Question: Please indicate a possible affordance area of hit_baseball_bat that can be used for hitting
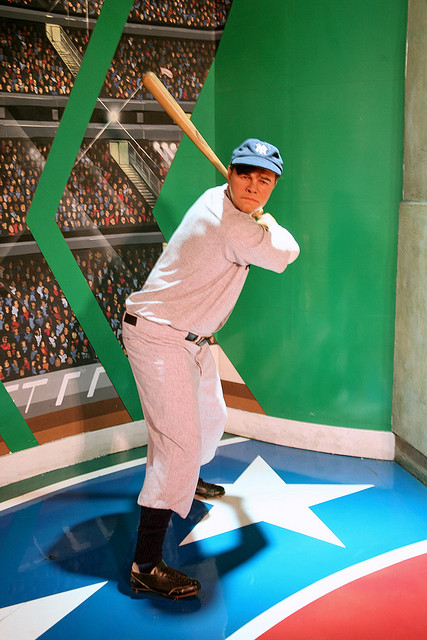
Answer: [139.986, 67.192, 178.557, 116.478]